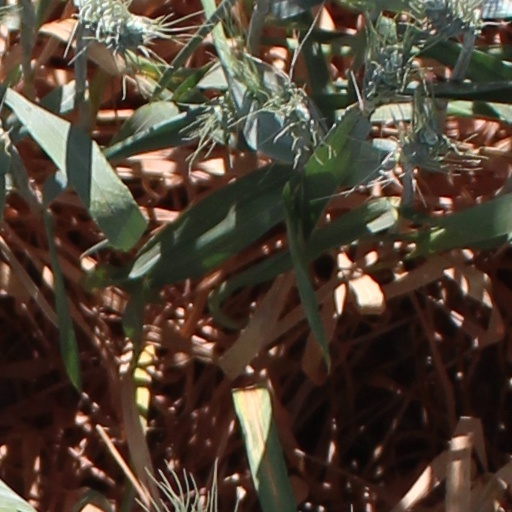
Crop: wheat